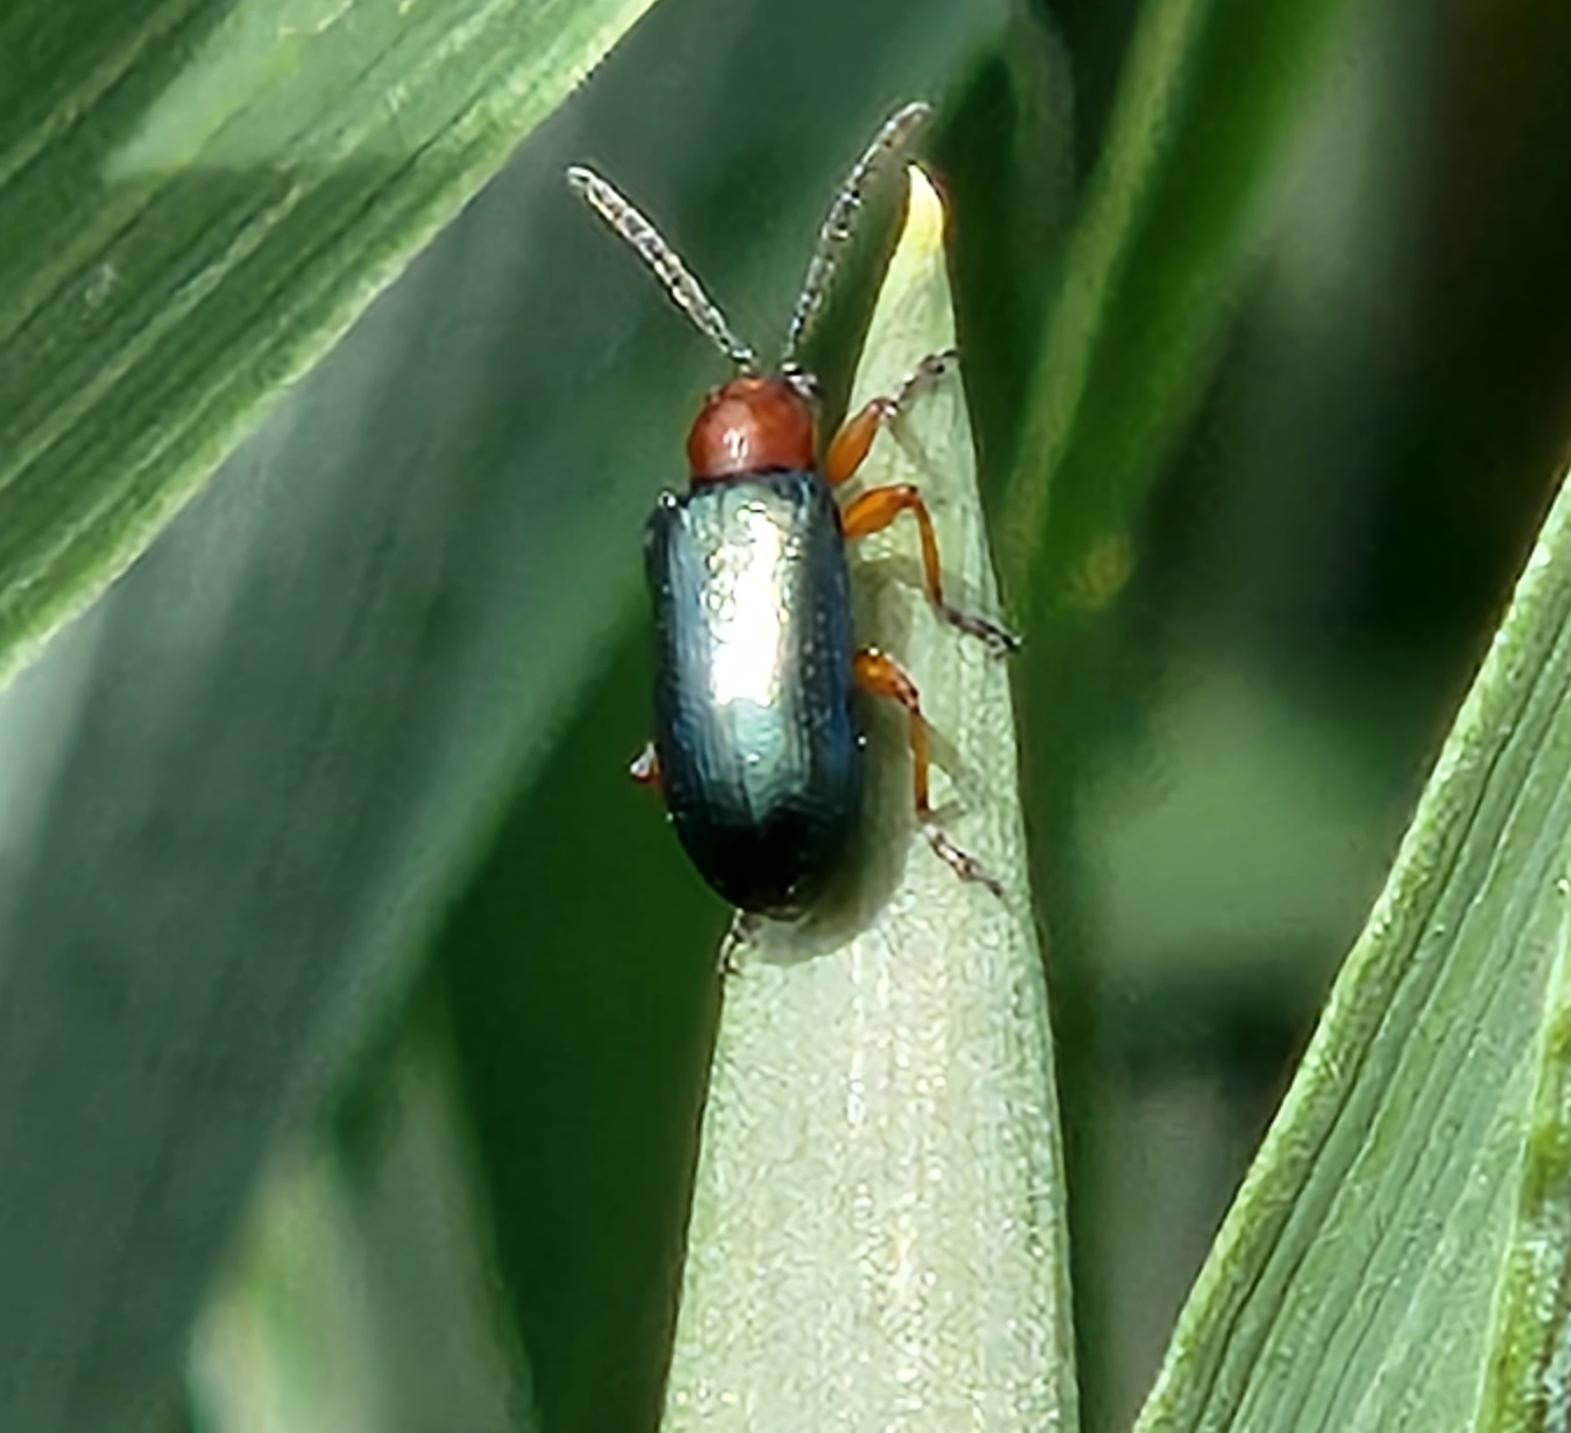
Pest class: cereal_leaf_beetle